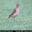
Label: bird